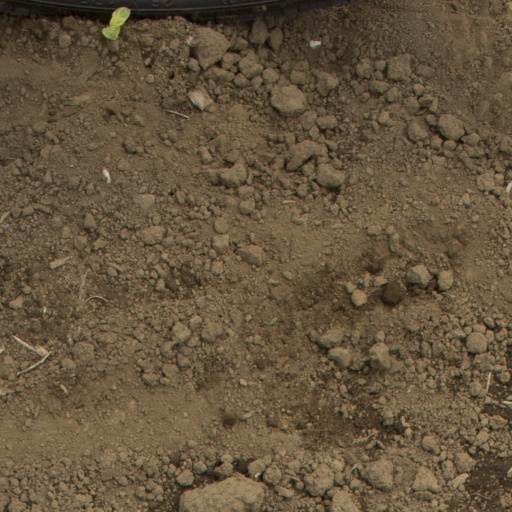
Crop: Jerusalem artichoke